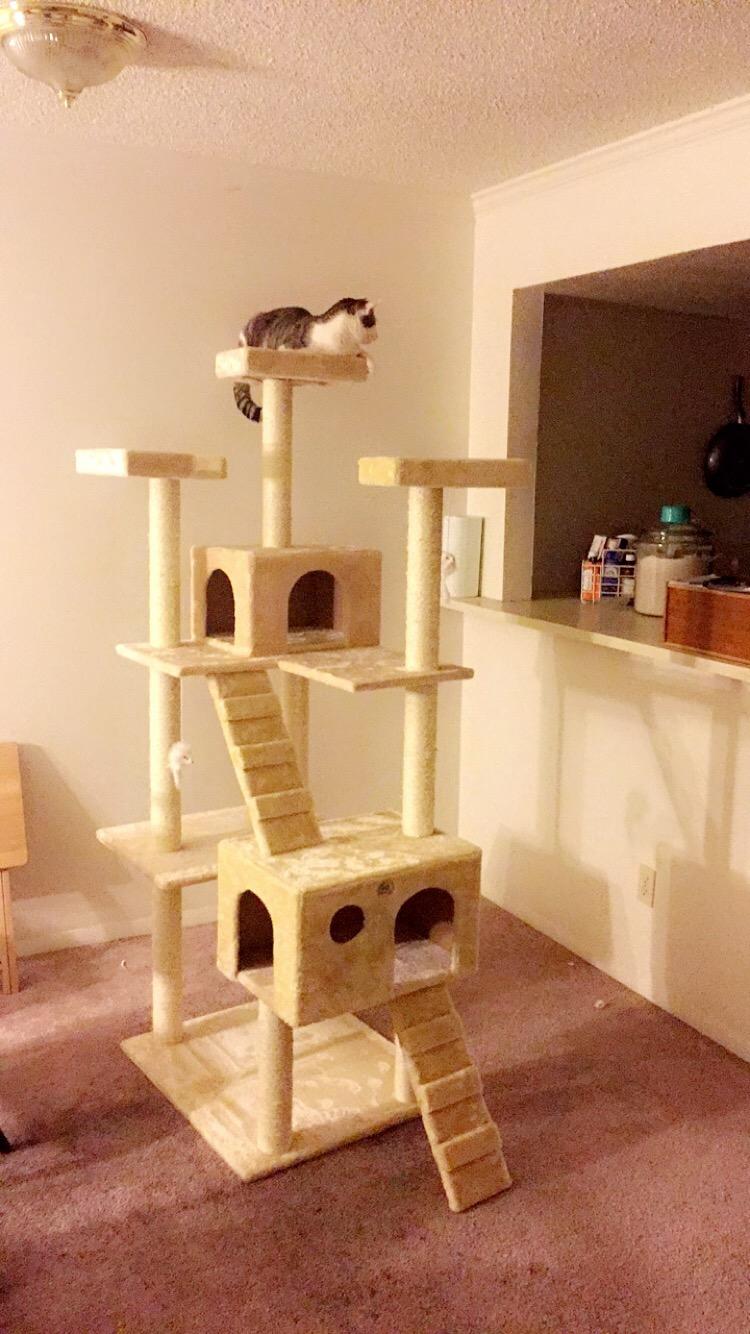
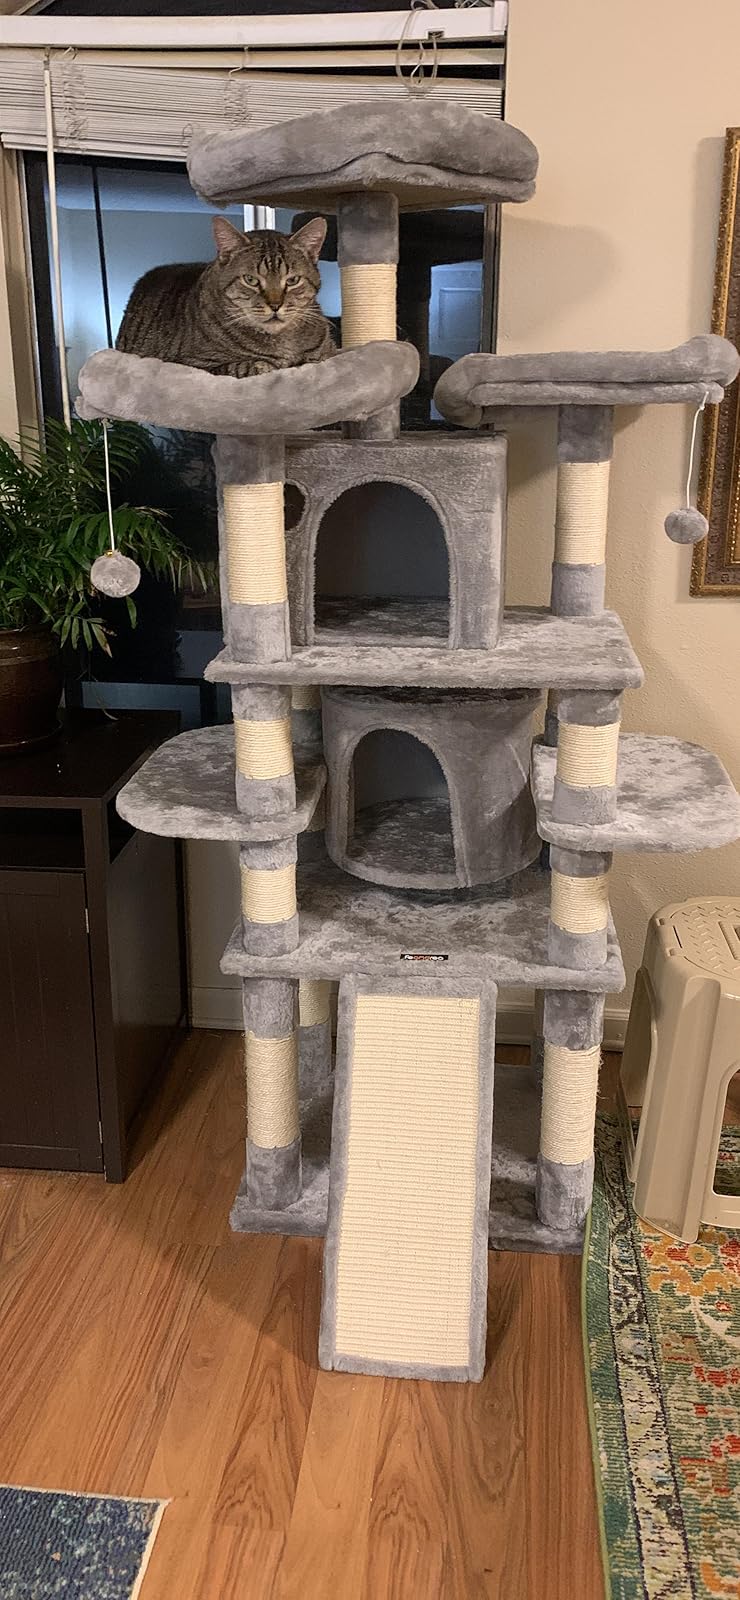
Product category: items_cat tree
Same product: no